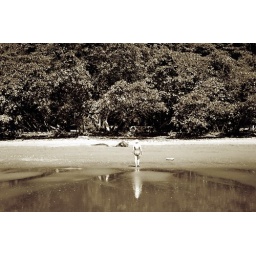
December 2005 - My mother-in-law walking out of the ocean in Costa Rica.